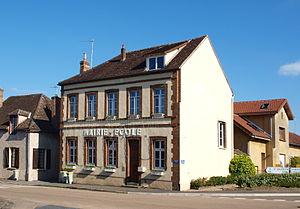
Montacher-Villegardin (Yonne, France)
Montacher est une ancienne commune française située dans le département de l'Yonne et la région Bourgogne-Franche-Comté.
Montacher-Villegardin est une commune française située dans le département de l'Yonne en région Bourgogne-Franche-Comté.